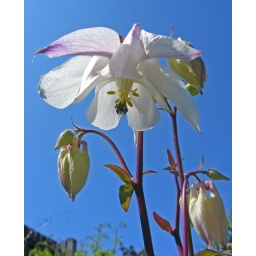
An aqualegia plant in my back garden taken from below the flower